Norwich Pride

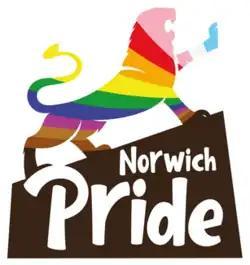

Norwich Pride is an annual LGBTQ pride event and registered charity in the city of Norwich, England, first founded in 2009 by the Norwich Pride Committee. It organises a pride parade from City Hall to Chapelfield Gardens, where it is often centred, as well as associated events on the last Saturday in July each year.